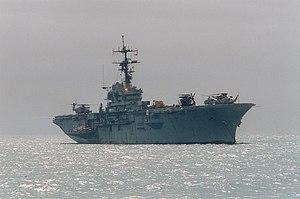
L'USS New Orleans (LPH-11) est un navire d'assaut amphibie de classe Iwo Jima construit pour l'United States Navy dans les années 1960.